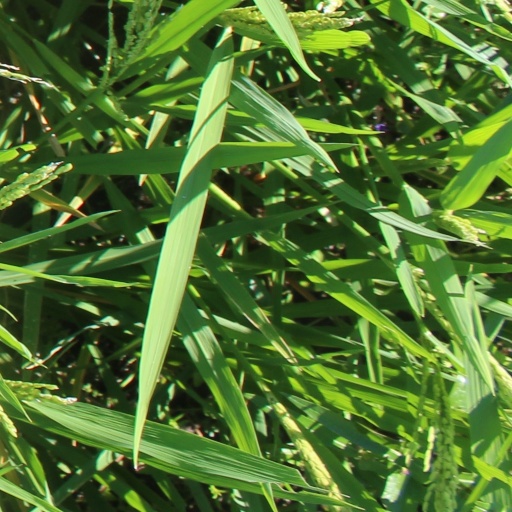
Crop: rice